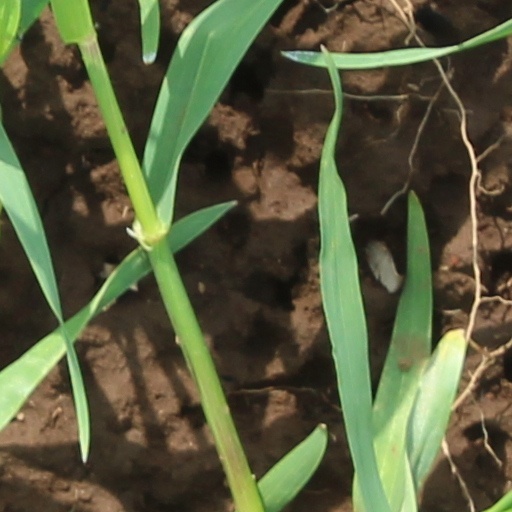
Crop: wheat